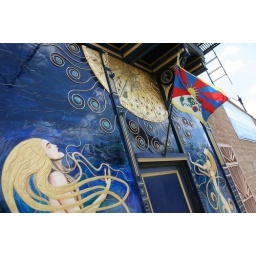
cross from the mcds on blue island in pilsen